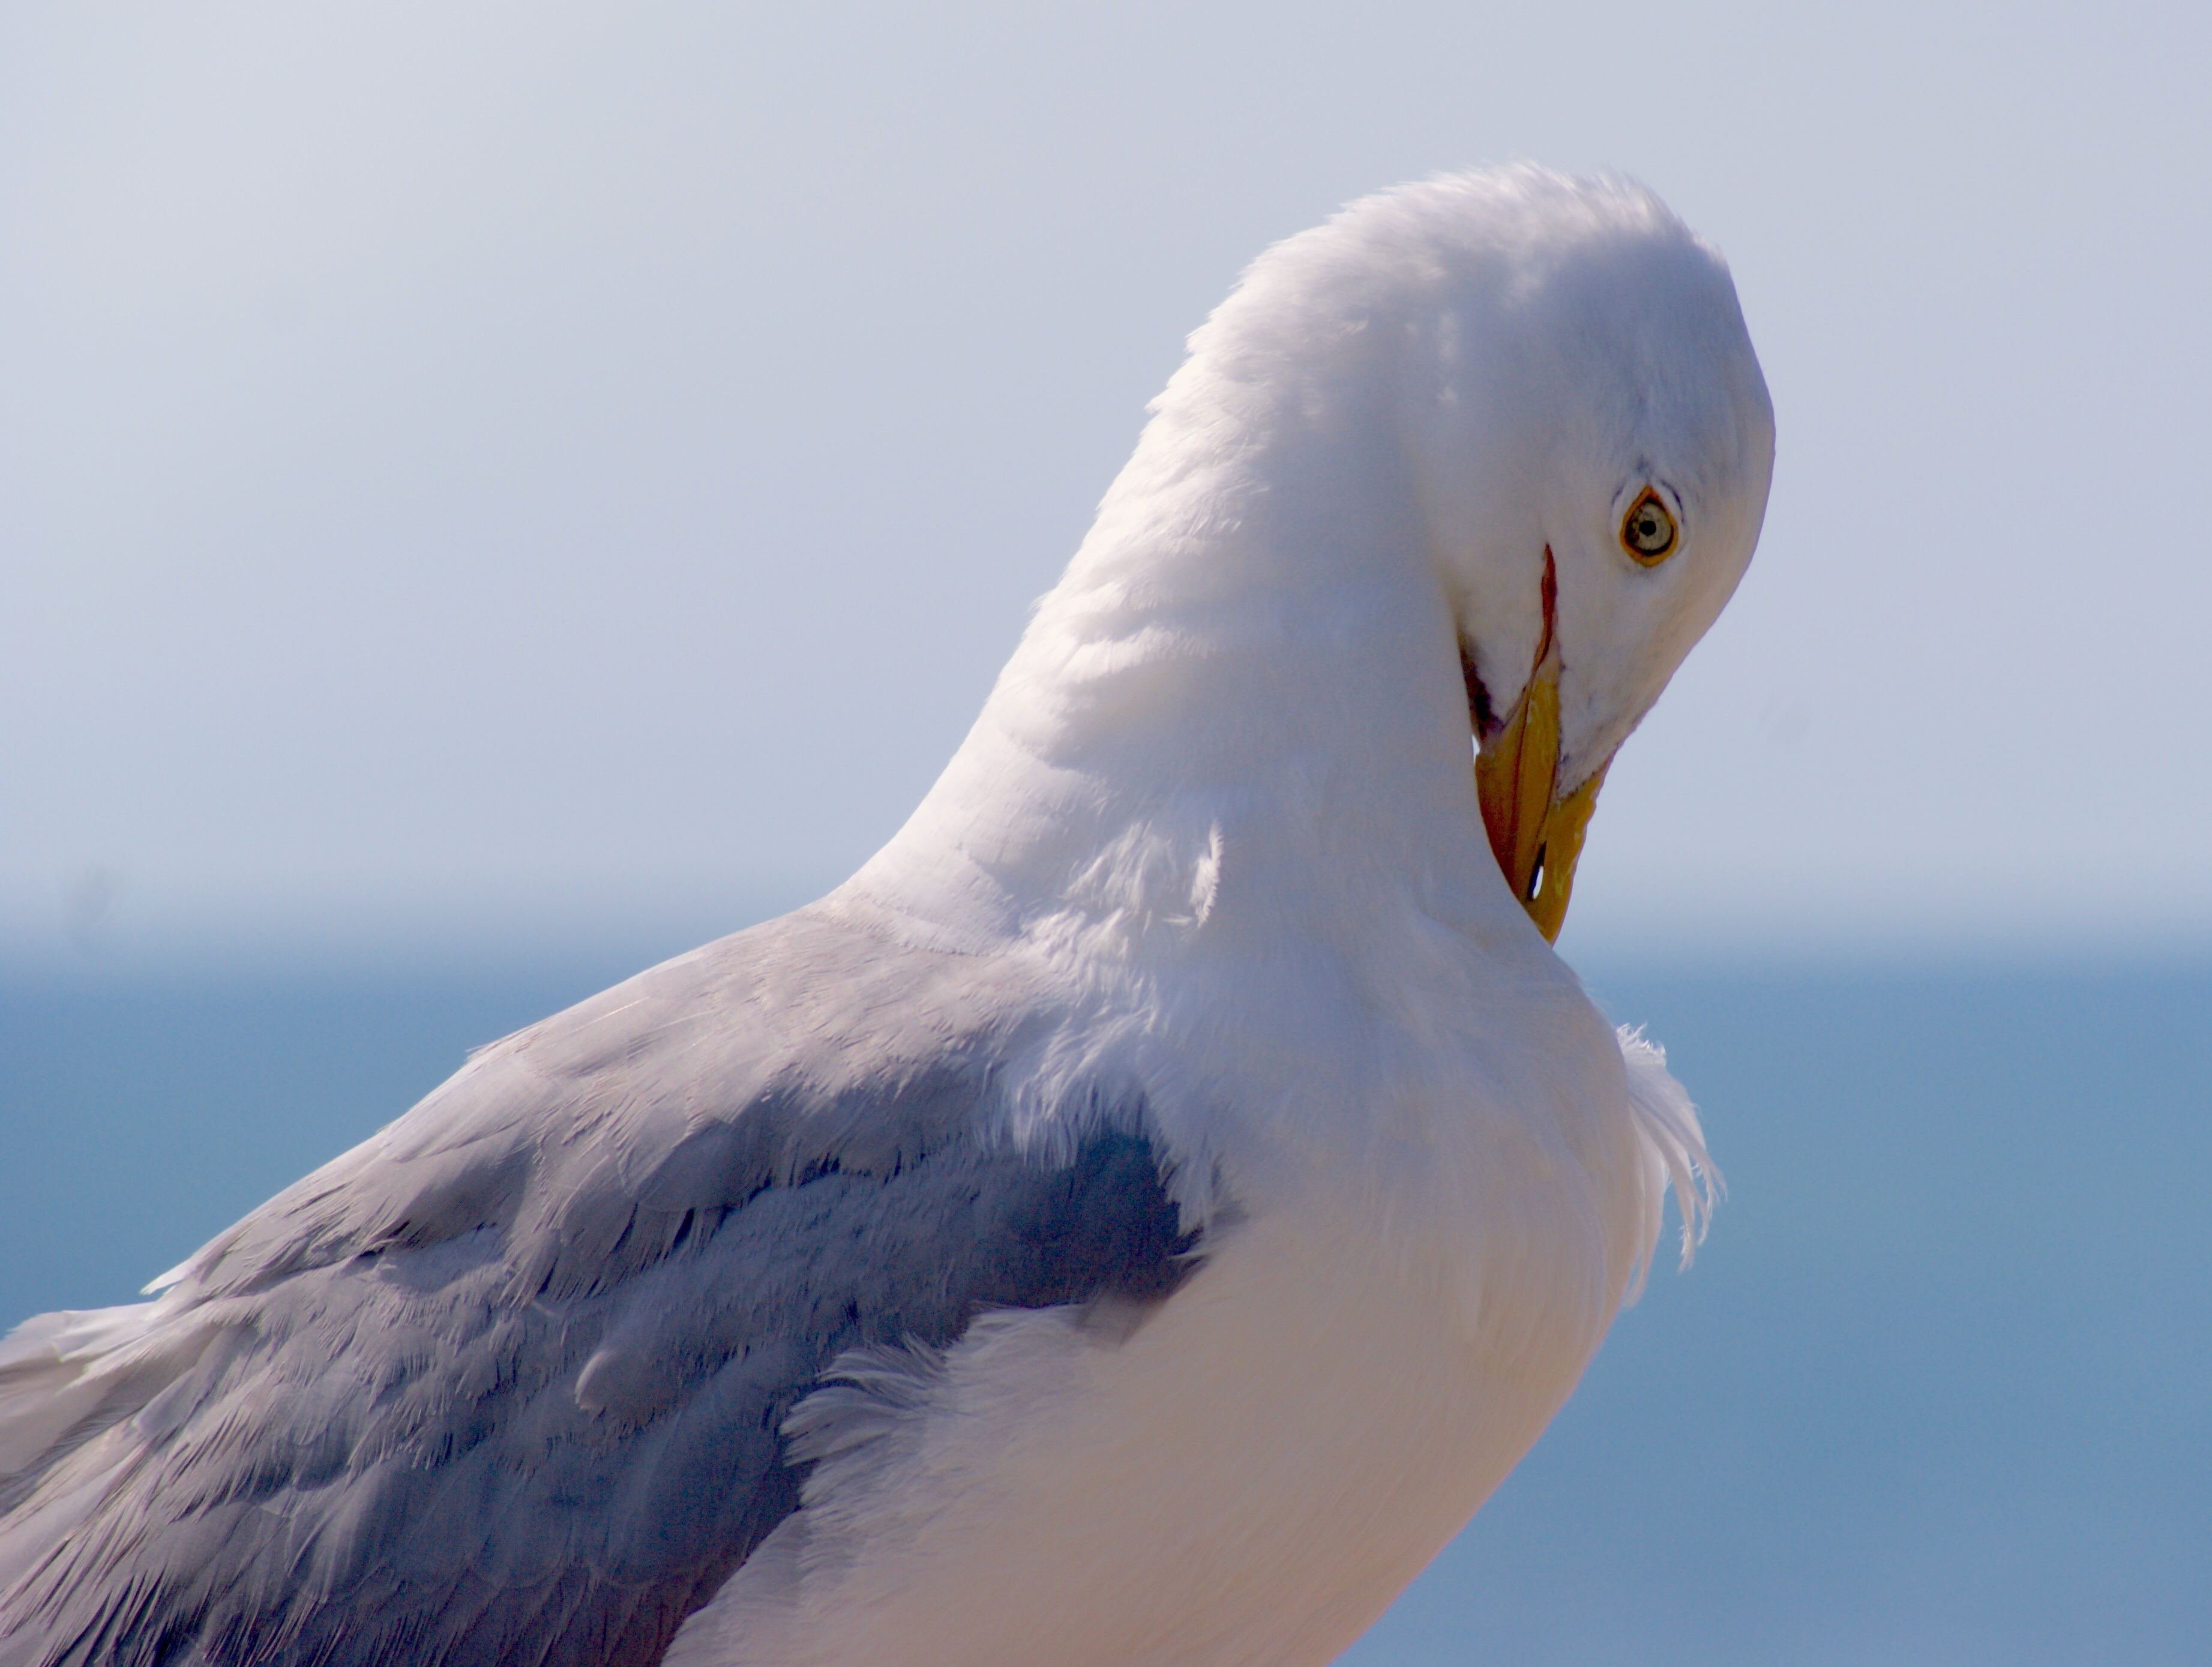
sea, coast, bird, wing, sky, white, animal, seabird, fly, seagull, spring, gull, beak, port, close, fauna, plumage, birds, grey, head, vertebrate, creature, bill, maritime, albatross, water bird, animal world, seevogel, charadriiformes, european herring gull